Kessler Twins

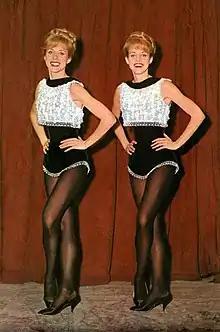
The Kessler Twins pictured on the Italian magazine in 1965

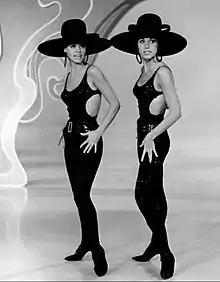
The Kessler Twins performing on "The Danny Kaye Show" in 1966

In 1960, the twins moved to Italy, where they gradually worked into more serious roles. They became very popular through the RAI television variety show "Studio Uno" (1961–1966).